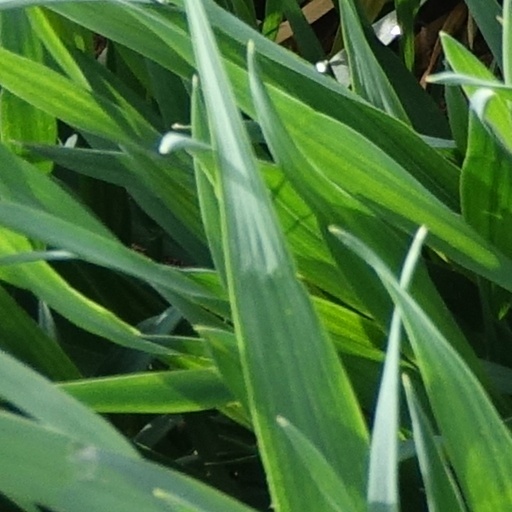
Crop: wheat